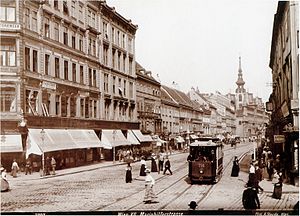
Wiener Straßenbahn / Historie / Elektrisk drift
Mariahilferstraße med elektrisk sporvogn, 1908
Wiener Straßenbahn er et sporvognssystem i Østrigs hovedstad Wien. Der er 227 kilometer sporvognslinje i Wien, hvilket gør det til at af verdens største systemer.